Malli Malli Choodali

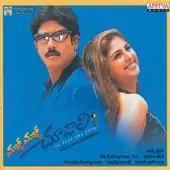
DVD cover

Malli Malli Choodali is a 2002 Indian Telugu-language film written and directed by Pawans Sreedhar, starring Venu Thottempudi and Janani, in lead and Vizag Prasad, Ali, P. Ravi Shankar, King Kong and Ramji among others in supporting roles. The film released on 28 March 2002 and proved to be very unsuccessful at the box-office.